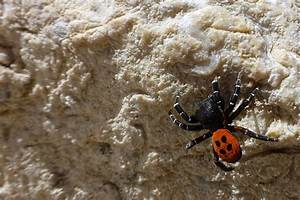
Label: spider